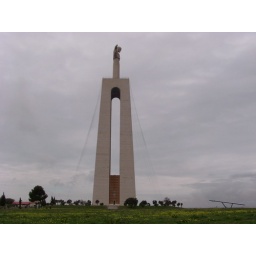
a statue established for the sake of peacesituated on the other bank of river Tejo, quite near the bridge Pont 25